List of tallest buildings and structures in Southampton

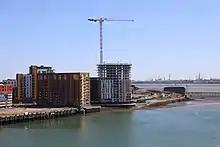
Centenary Quay under construction

This list of the tallest buildings and structures in Southampton ranks skyscrapers and structures in Southampton, England. Only structures taller than are listed, although there are a further 17 towers in the city between 40m and 45m.